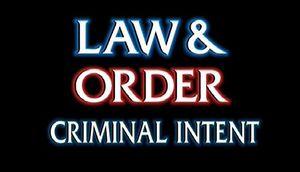
New York, section criminelle est une série télévisée américaine en 195 épisodes de 42 minutes, créée par Dick Wolf et René Balcer et diffusée entre le 30 septembre 2001 et le 21 mai 2007 sur le réseau NBC et entre le 4 octobre 2007 et le 26 juin 2011 sur USA Network.